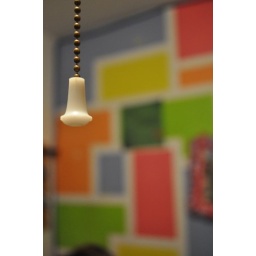
This was also in my friend's room; her colorful walls provide such great photographic opportunities.